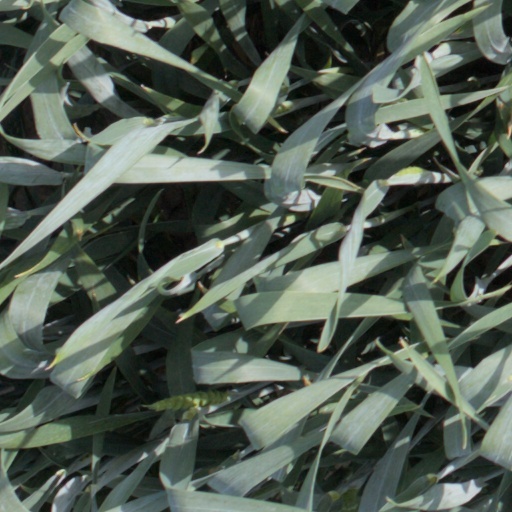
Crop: wheat